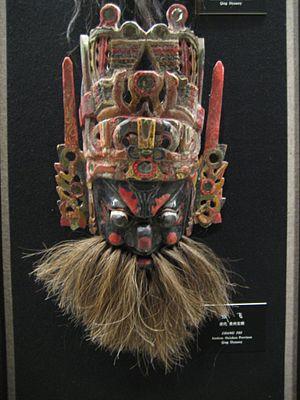
Zhang Fei, ou Tchang Fei, avait pour surnom social Yide est un puissant général chinois de la fin de la dynastie Han et du début de la période des Trois Royaumes.